Question: What color is the table?
Tambaya: Wana launi ne tebur?
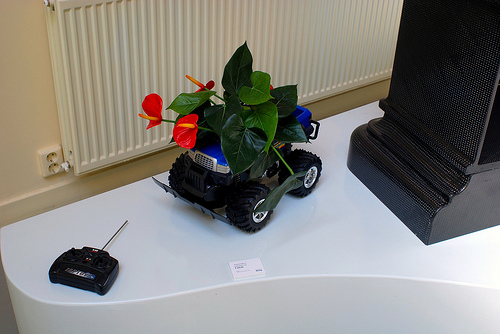
Answer: White.
Amsa: Fari.